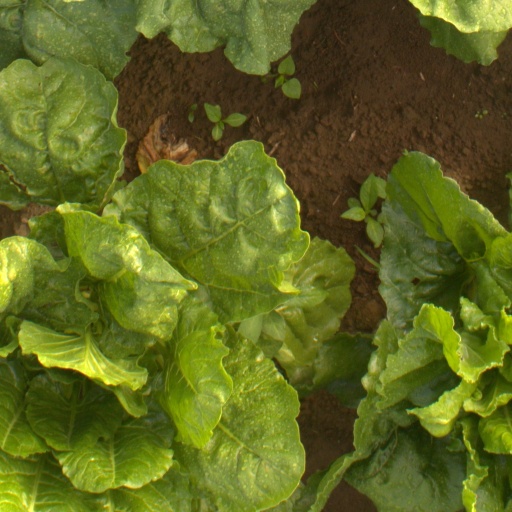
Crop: sugar beet